Sophie Scamps

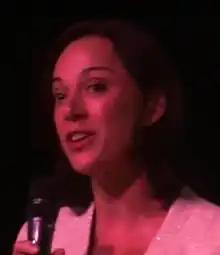
Scamps in 2022

Sophie Scamps (born 15 March 1971) is an Australian independent politician, general practitioner, and former athlete. In the 2022 Australian federal election, she was elected as the Member for Mackellar in the Australian House of Representatives as a teal independent candidate.